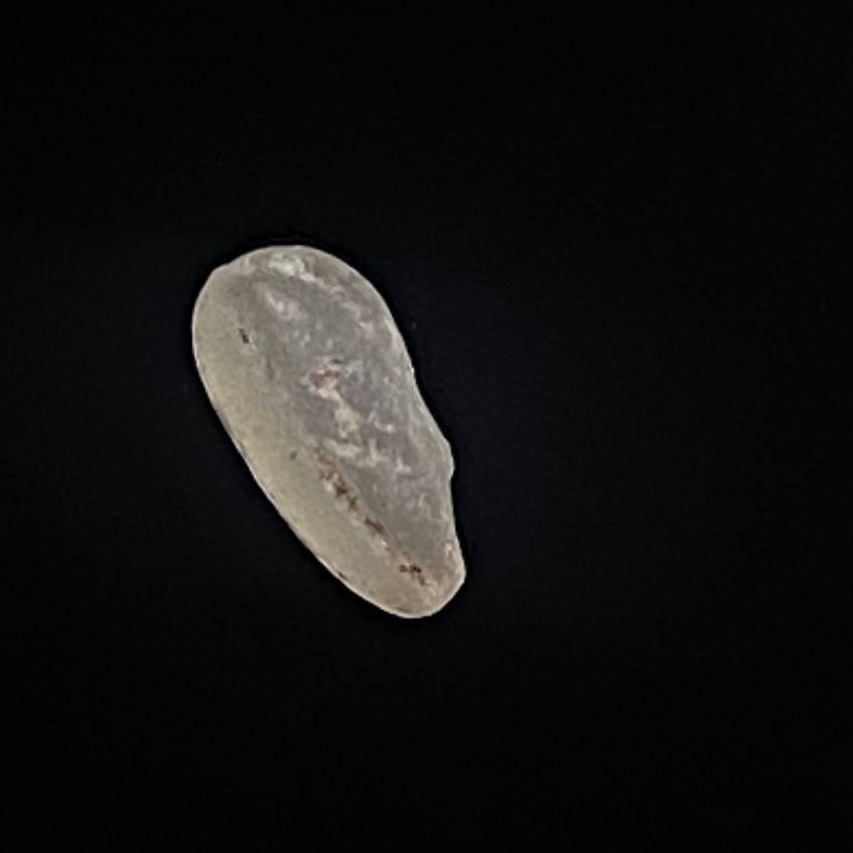
Rice variety: Amon